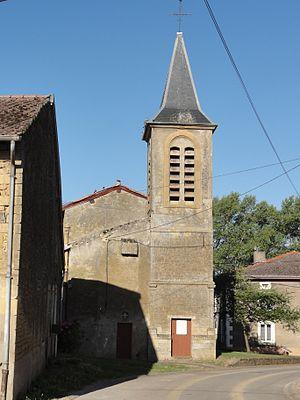
Han-devant-Pierrepont est une commune française située dans le département de Meurthe-et-Moselle, en région Grand Est.